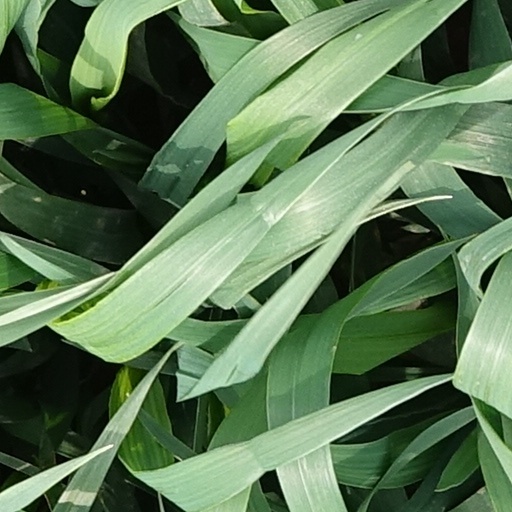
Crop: wheat